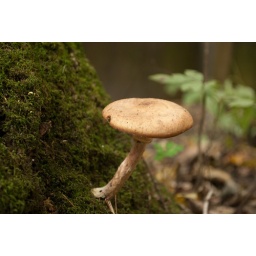
Mushroom growing at the base of a tree in Starved Rock state park, down by St. Louis canyon.